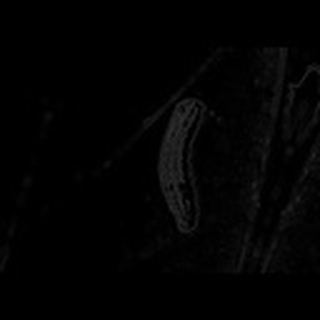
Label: cotton_army_worm